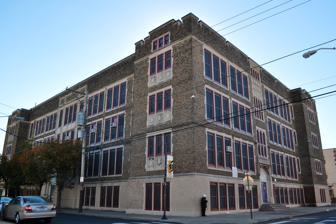
Building: Eliza Butler Kirkbride School
Country: United States of America
Year built: 1926
United States historic place Eliza Butler Kirkbride School U.S. National Register of Historic Places Eliza Butler Kirkbride School Show map of Philadelphia Show map of Pennsylvania Show map of the United States Location 1501 S. 7th St., Philadelphia , Pennsylvania , U.S. Coordinates 39°55′48″N 75°09′22″W / 39.9300°N 75.1562°W / 39.9300; -75.1562 Area less than one acre Built 1925–1926 Built by McCloskey & Co. Architect Irwin T. Catharine Architectural style Late Gothic Revival MPS Philadelphia Public Schools TR NRHP reference No. 88002290 Added to NRHP November 18, 1988 Eliza Butler Kirkbride School is a K–8 school located in the Passyunk Square neighborhood of Philadelphia , Pennsylvania. It is a part of the School District of Philadelphia . The historic school building was designed by Irwin T. Catharine and built in 1925–1926. It is a four-story, five-bay, yellow reinforced concrete building faced in brick and limestone in the Late Gothic Revival -style. It features a projecting central entrance with floral and heraldic plaques in the spandrel , decorative panels, and a crenellated parapet . Each register contains three openings with limestone sills and lintels . A limestone dripcourse appears over the basement openings. The projecting end registers feature window bands with ornamental panels between the floors. These panels were a standard feature on some of Catharine's designs and often contained the datestone as one of the decorative panels. It was added to the National Register of Historic Places in 1988. History By 1990 the school had a Head Start Program preschool program. Demographics In 1999 the school had 660 students, with over 50% of them being Asian . In the 1998–1999 school year the school began a pilot bilingual English-Cambodian (Khmer) program for its immigrant students. By 1999 the school provided basic Cambodian lessons for the non-Cambodian students. In 1999 Cambodians made up almost 33% of the total student body. As of 2015 the school has an English Language Learner (ELL) program with 200 students, with support from Chinese, Khmer, and Vietnamese-speaking counselor assistants, in addition to a bilingual counselor who speaks Chinese and Vietnamese. Feeder patterns Neighborhoods assigned to Kirkbride are also assigned to Furness High School . Gallery References